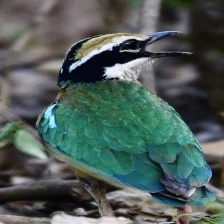
Species: INDIAN PITTA
Scientific name: PITTA BRACHYURA